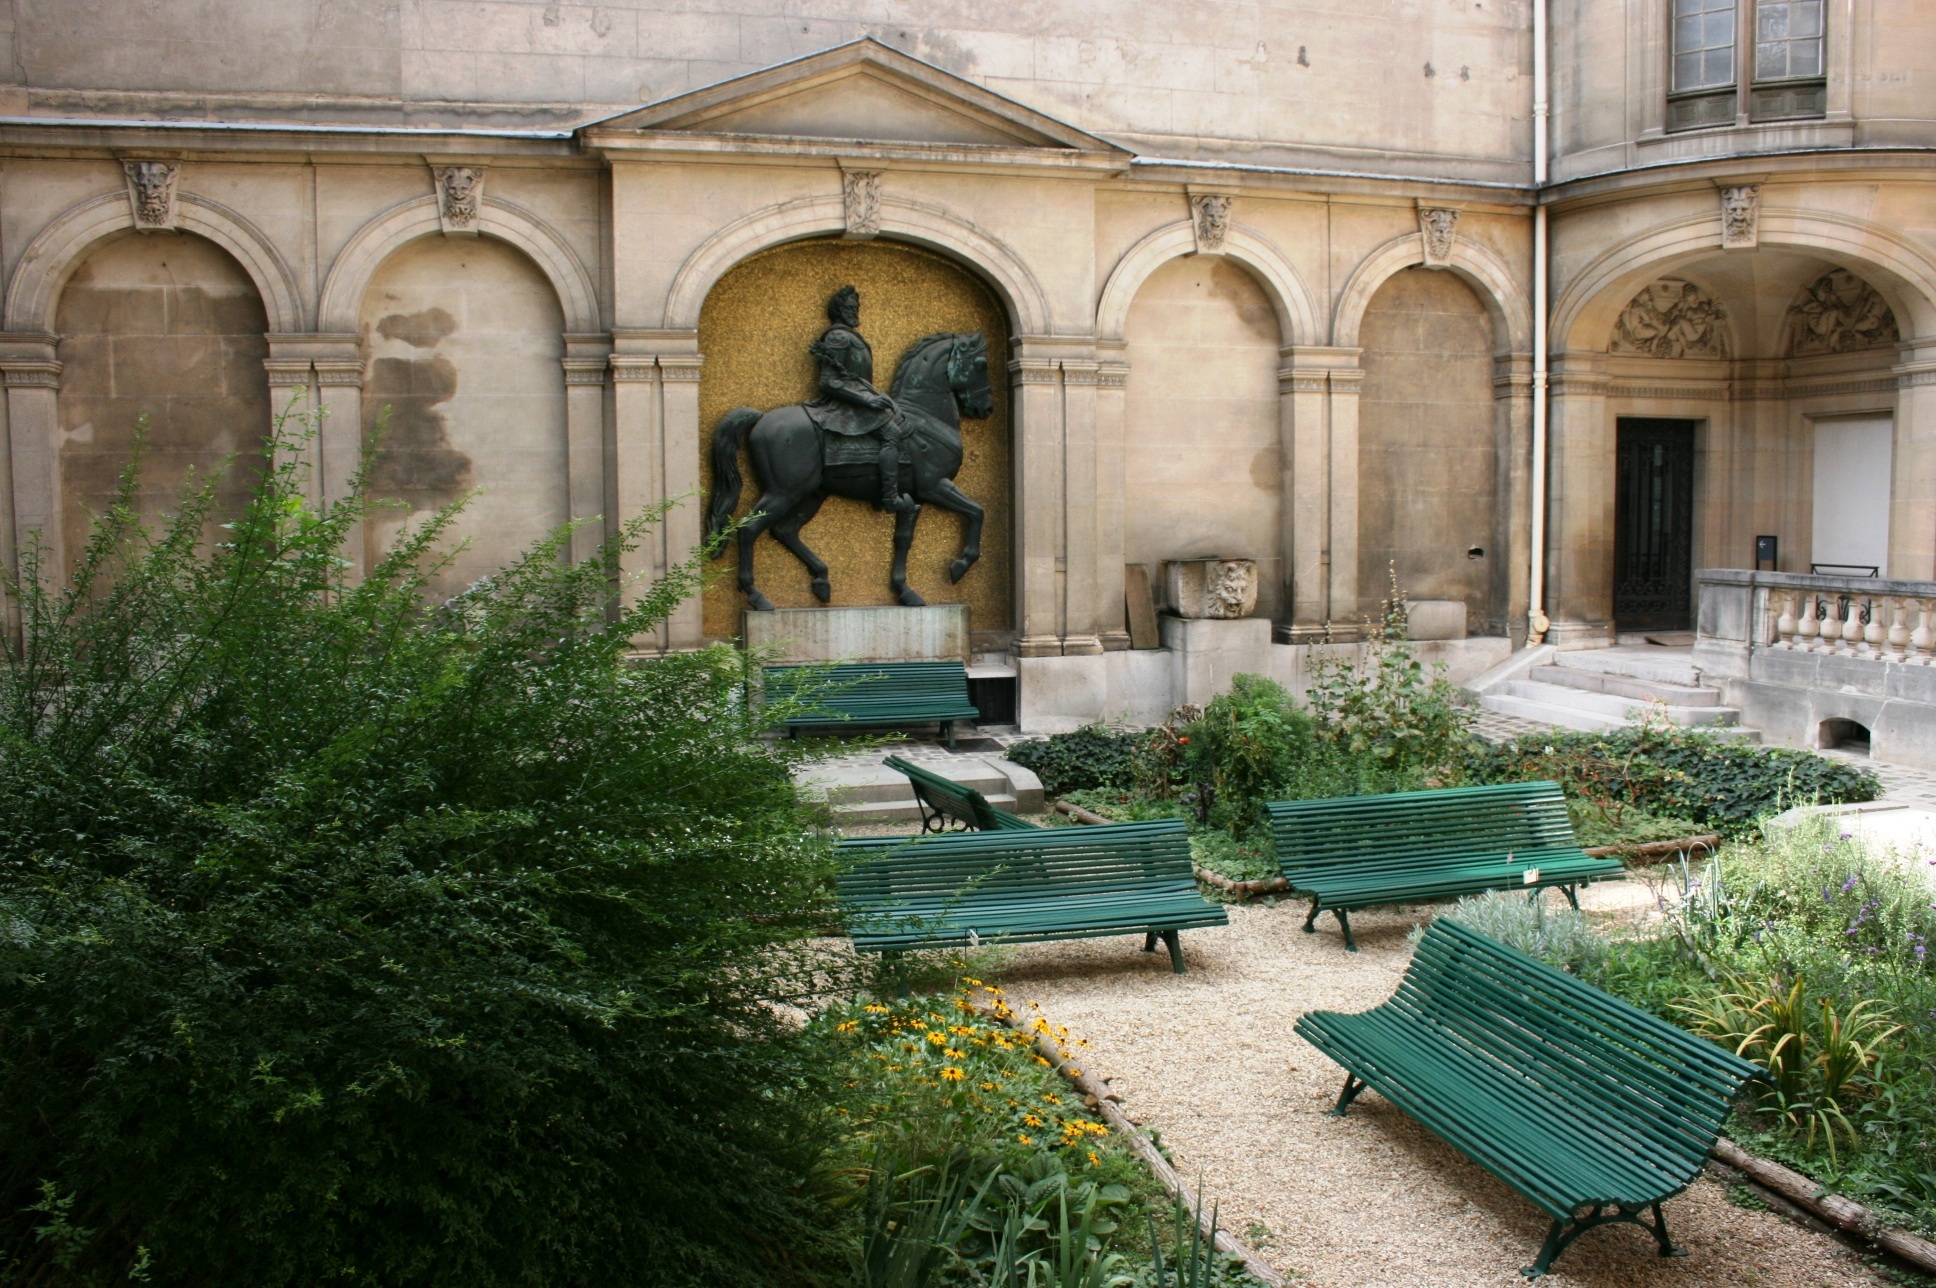
architecture, mansion, building, palace, paris, facade, garden, courtyard, estate, carnavalet museum, internal courtyard